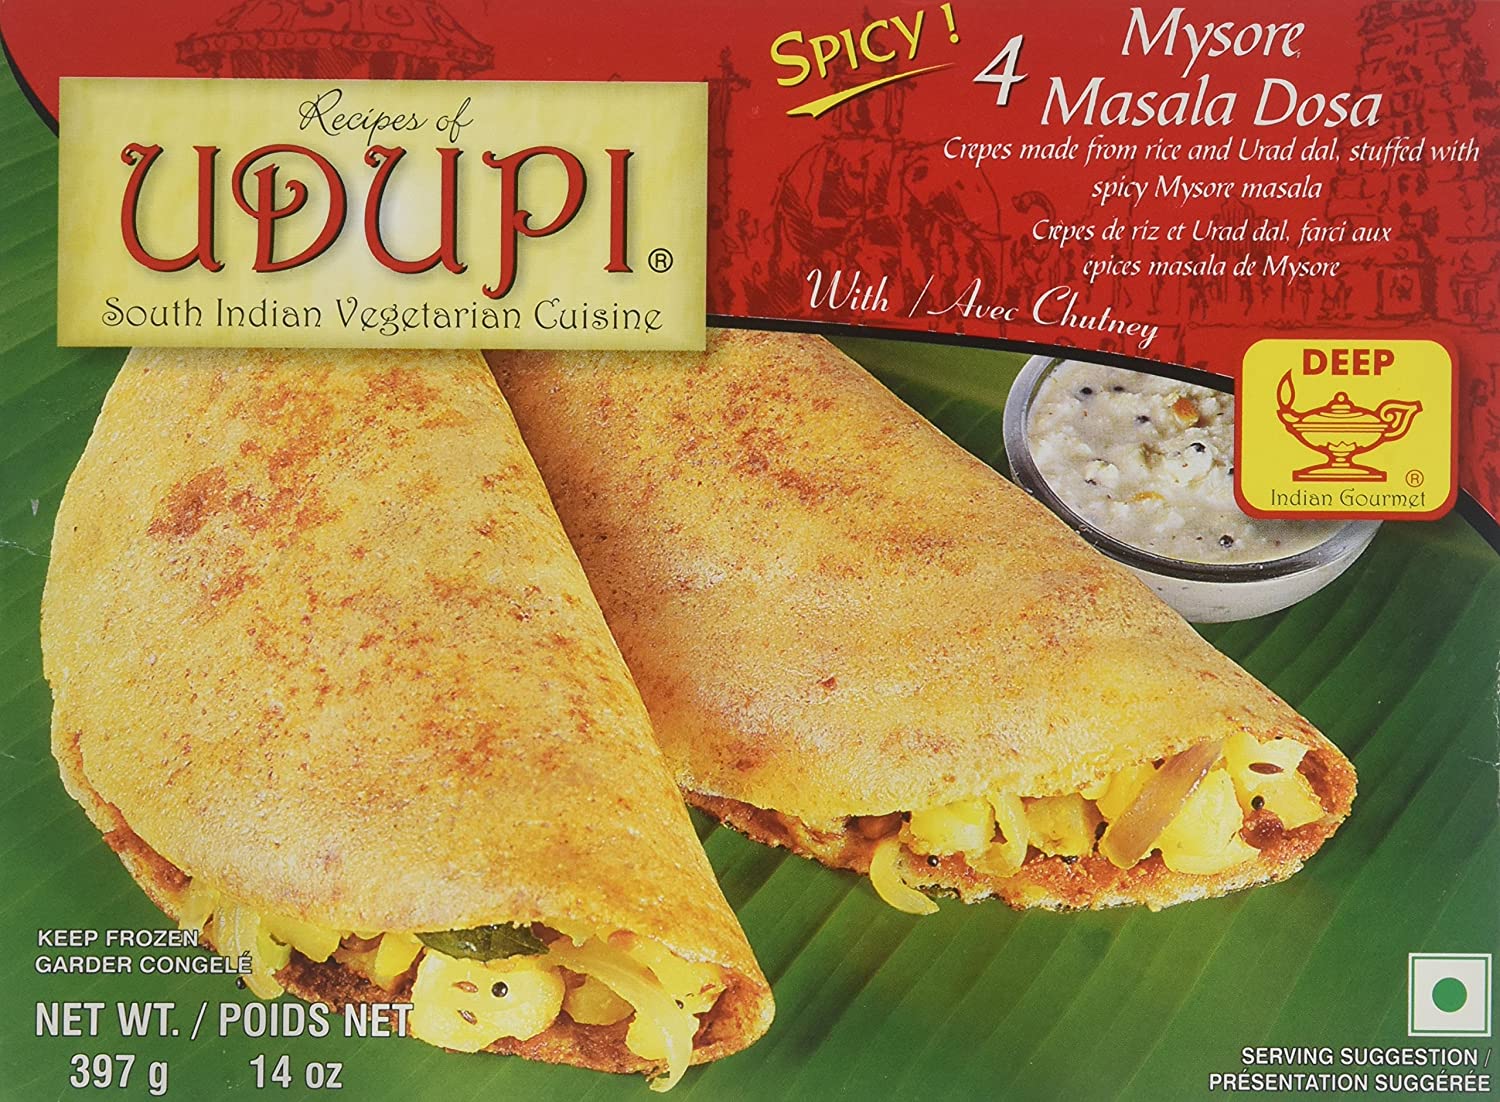
Dish: masala_dosa